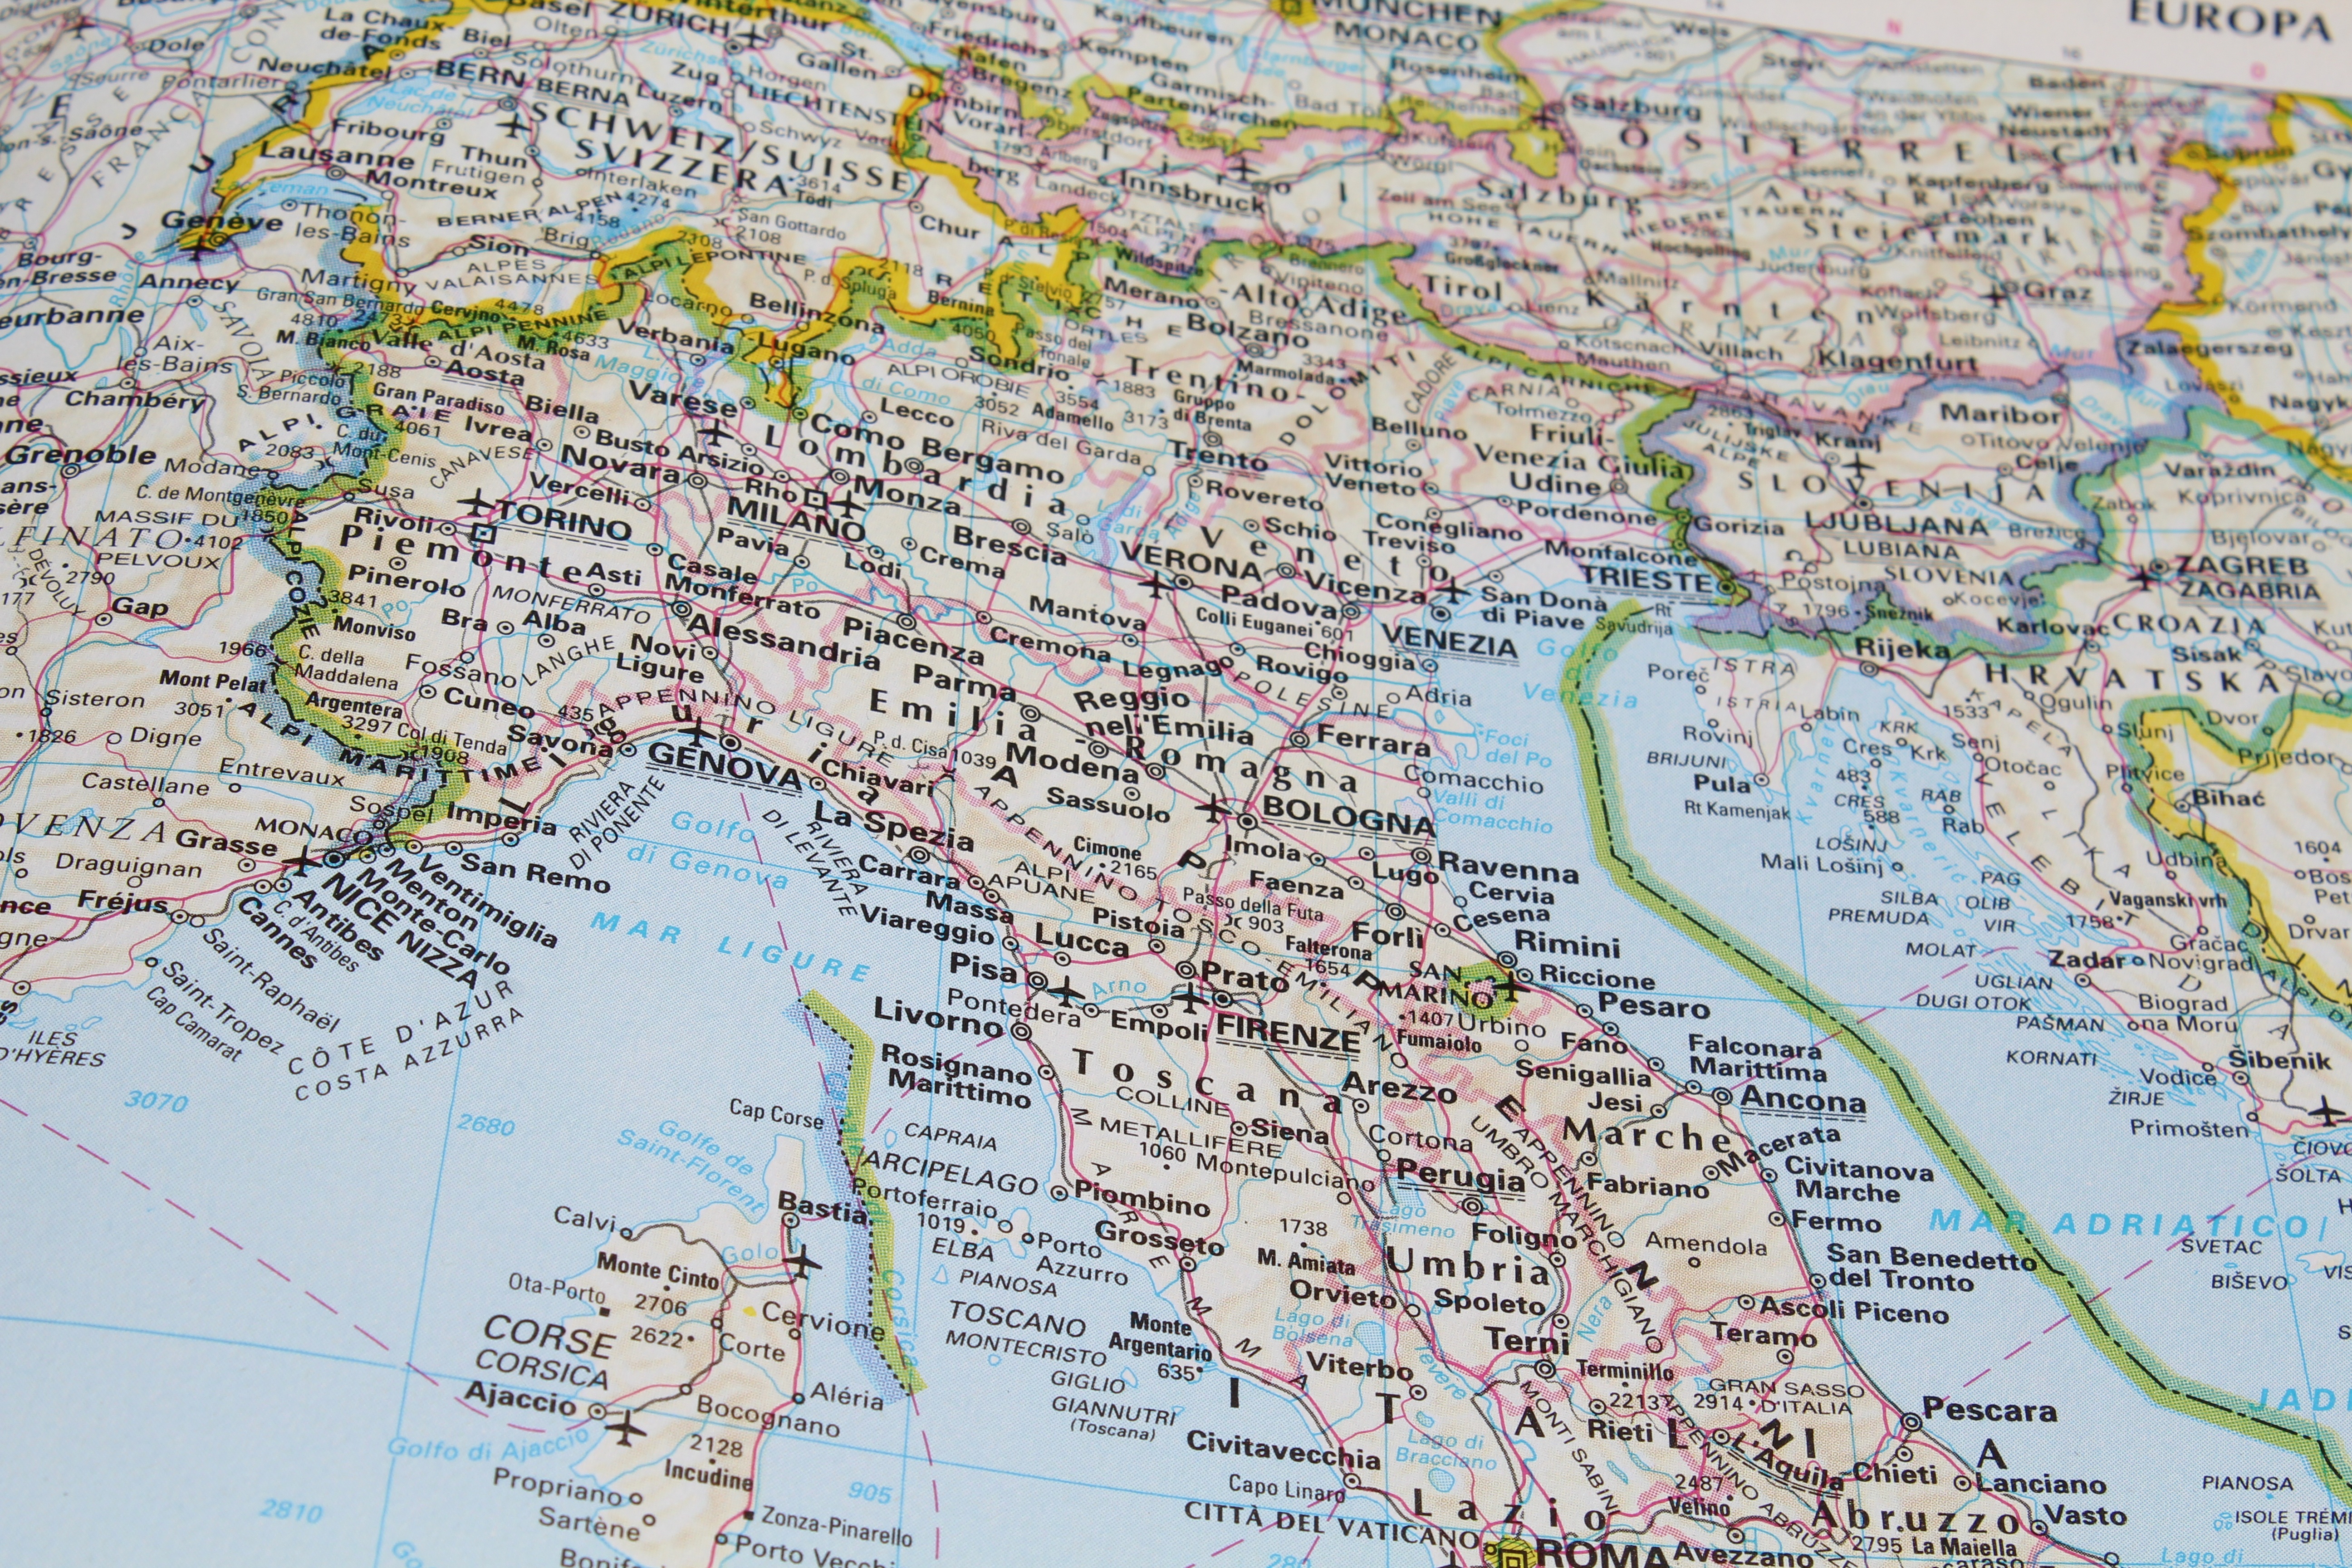
soil, italy, map, geography, geology, graphics, northern italy, central and northern italy